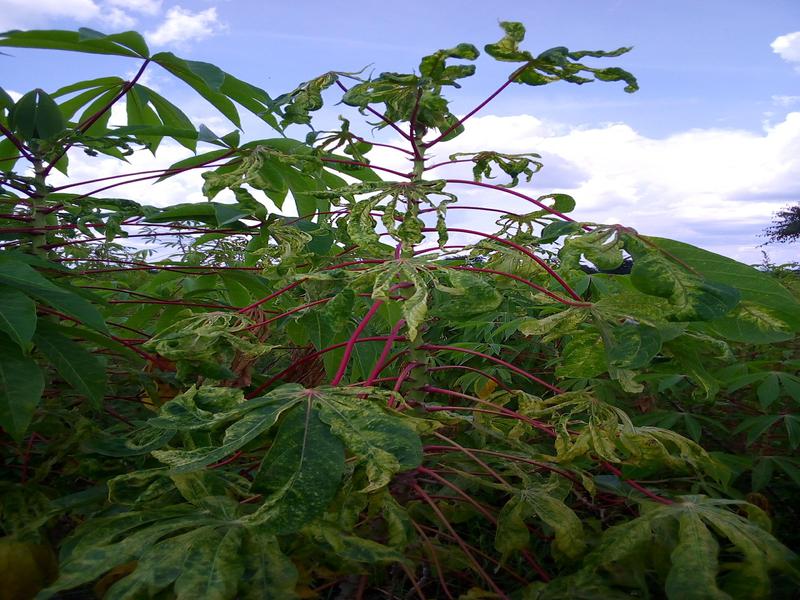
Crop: cassava
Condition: mosaic_disease